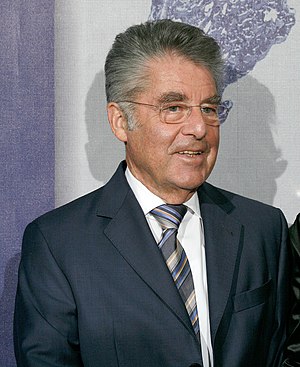
Østrig / Politik / System
Fhv forbundspræsident Heinz Fischer
Østrig, officielt Republikken Østrig, er en forbundsstat i Centraleuropa, og består af 9 forbundslande med hvert sit parlament og regering. Østrig er omgivet af land på alle sider og støder op til Liechtenstein og Schweiz i vest, Italien og Slovenien i syd, Ungarn og Slovakiet i øst og Tyskland og Tjekkiet i nord. Hovedstaden er Wien. Østrig har 8,3 mio. indbyggere, hvoraf tre fjerdedele tilhører den romersk-katolske tro. Det officielle sprog er tysk, der tales i dialektiske former. Herudover er slovensk, kroatisk og ungarsk anerkendte minoritetssprog.